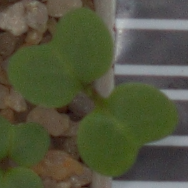
Label: charlock